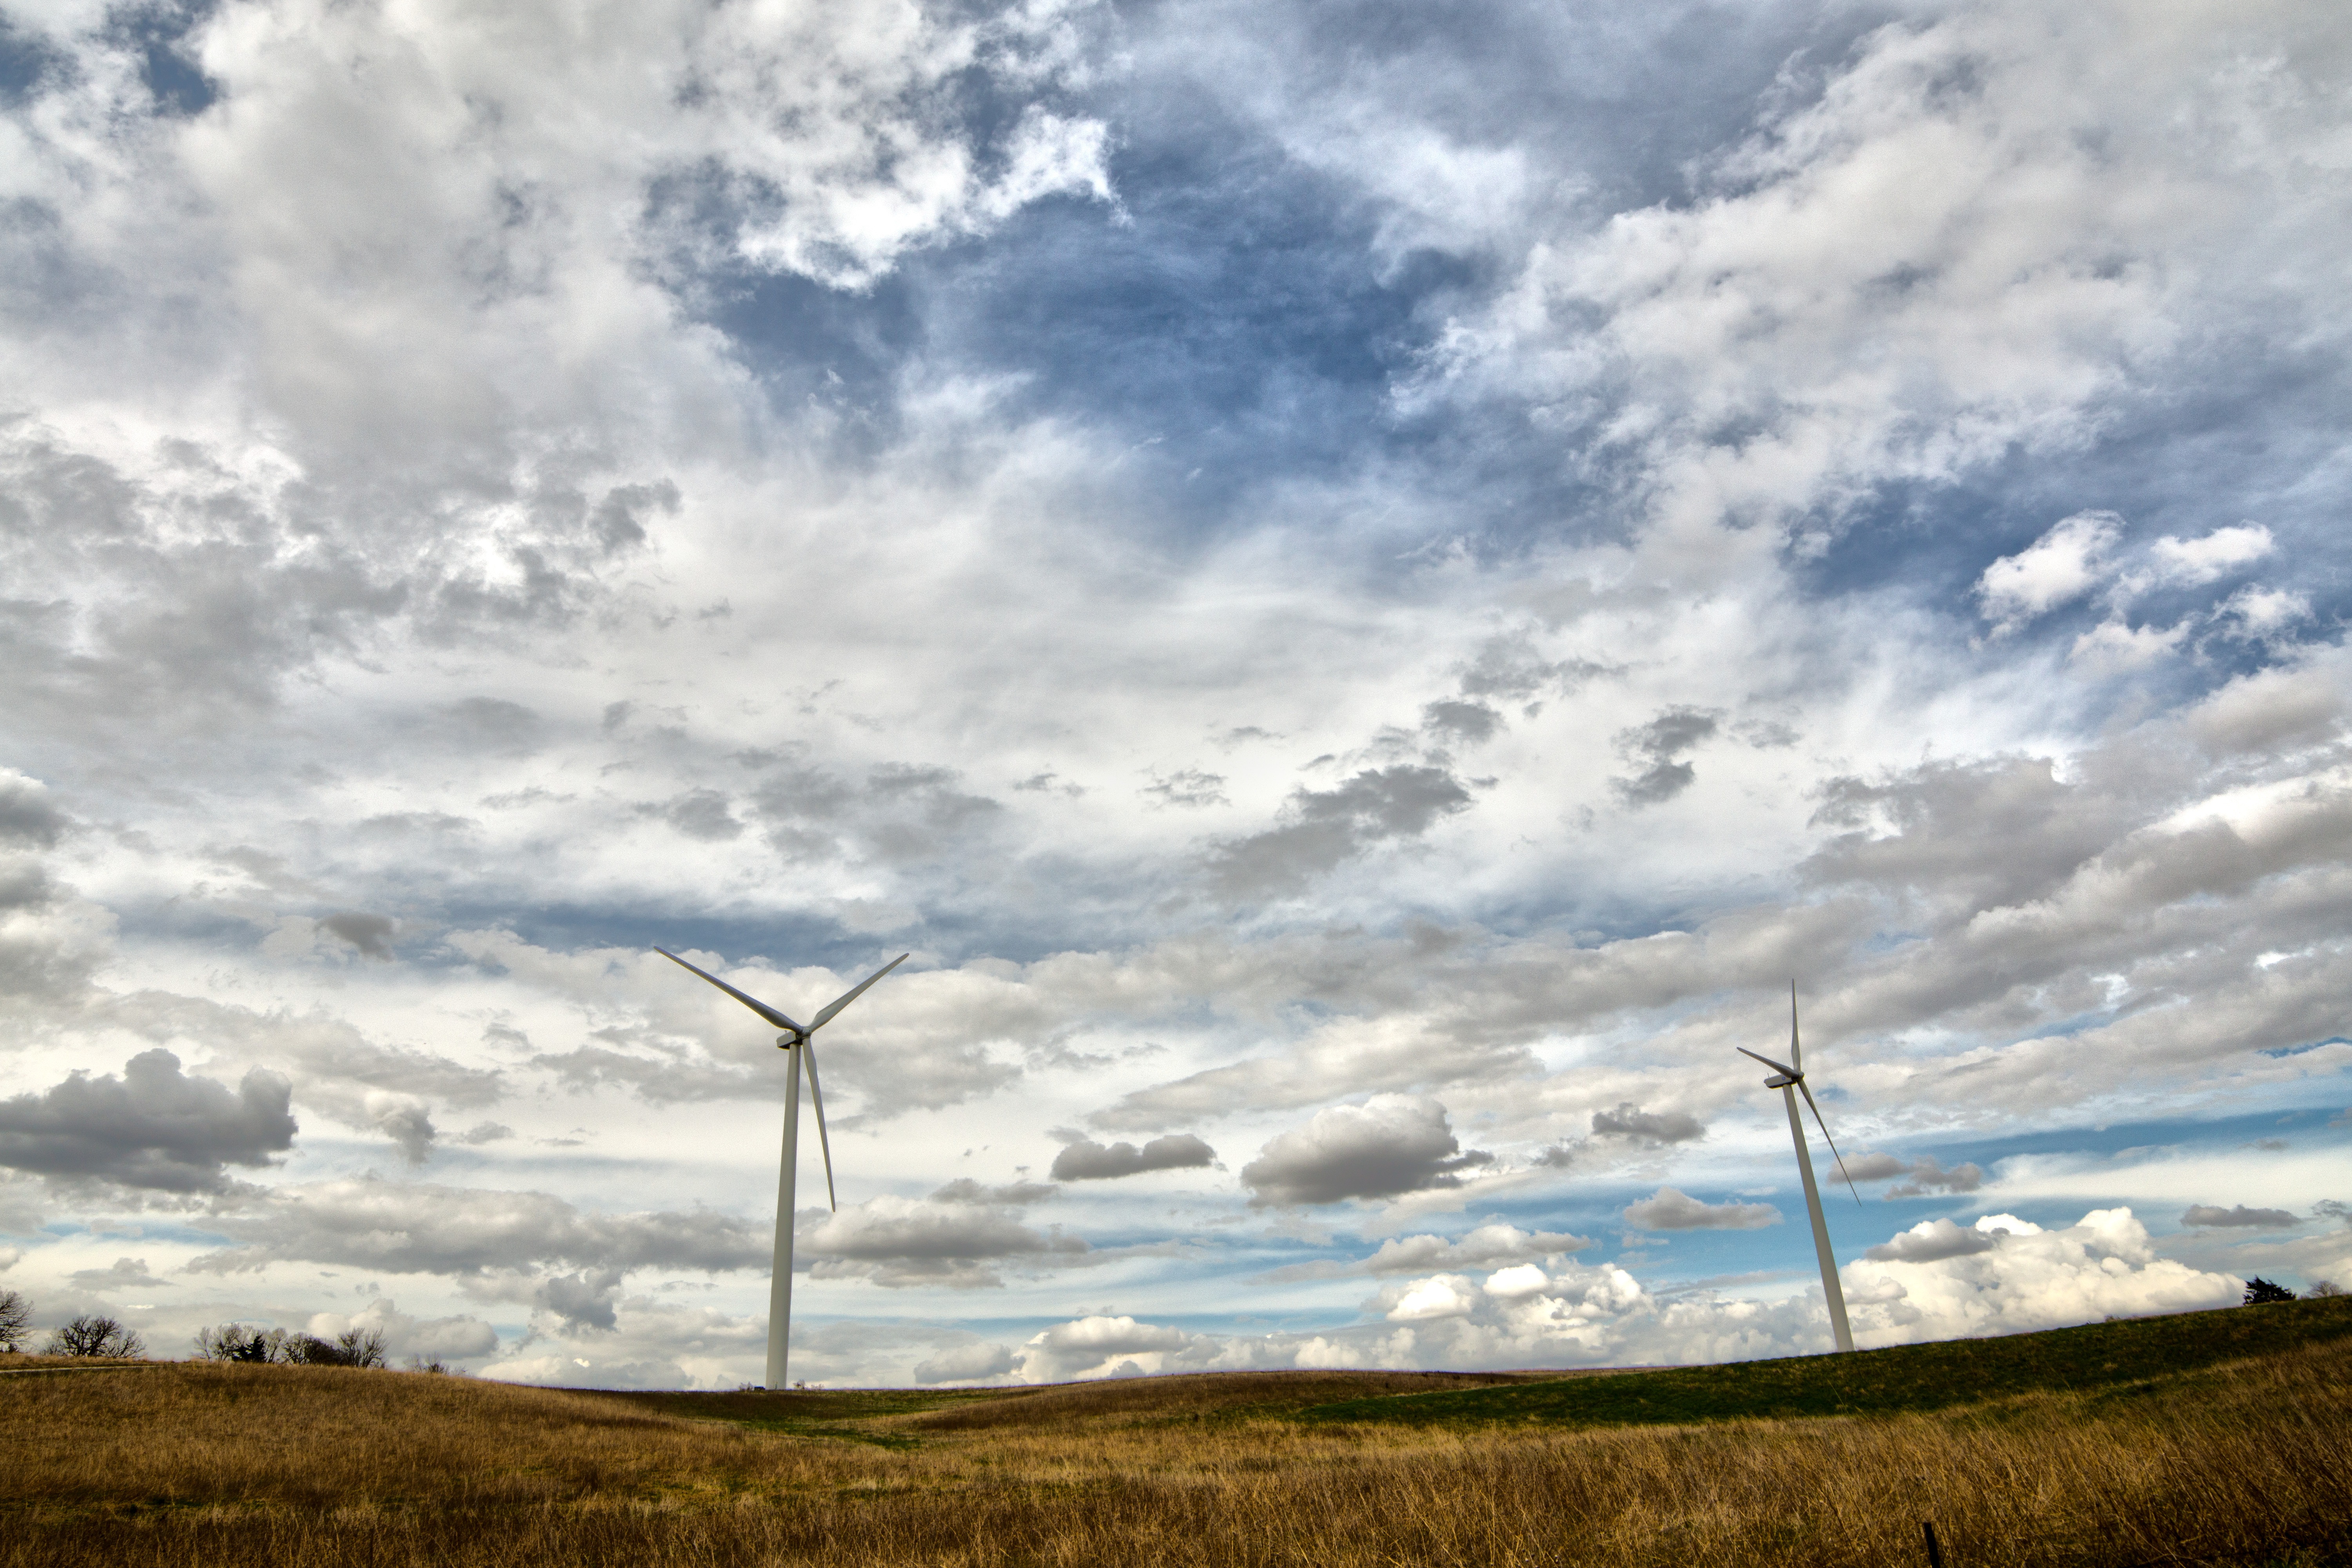
horizon, cloud, sky, field, prairie, sunlight, wind, spring, cumulus, blue, wind turbine, plain, turbine, outdoors, clouds, grassland, iowa, wide, big, midwest, plains, wide angle, rural area, meteorological phenomenon